Augsburg Town Hall

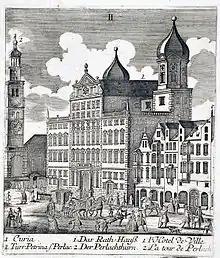
"Augsburg Rathaus", c. 1818.

The original Augsburger Rathaus was built in 1385, and it was decided at the beginning of the seventeenth century to complete a simple renovation of it in order to accommodate the Imperial Reichstag, which then sat in the city. In 1609, the town council commissioned the renowned architect, Elias Holl, to draw up a renovation plan for the Gothic building. It was only after six years of work that Holl could produce a plan for the magistrates, but it was rejected by the council, and, to Holl's surprise, he was issued with a new brief, on the initiative of mayor Hieronymus Imhoff (1575–1638): to demolish the old Gothic town hall and erect in its place a beautiful new building.